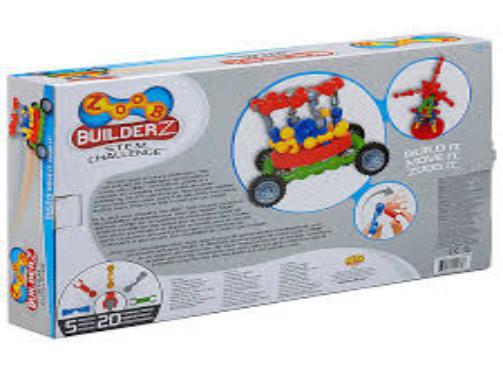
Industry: Leisure